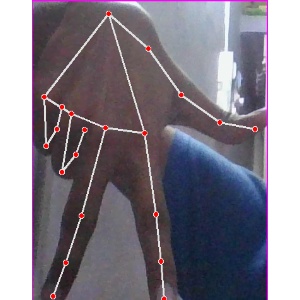
अक्षर: ग